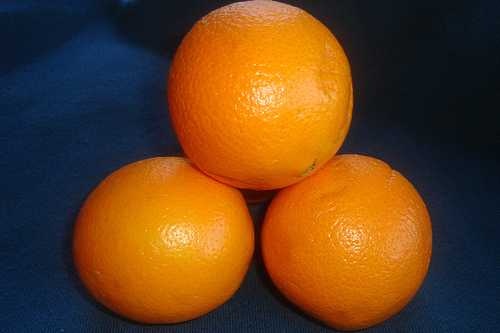
Label: Orange